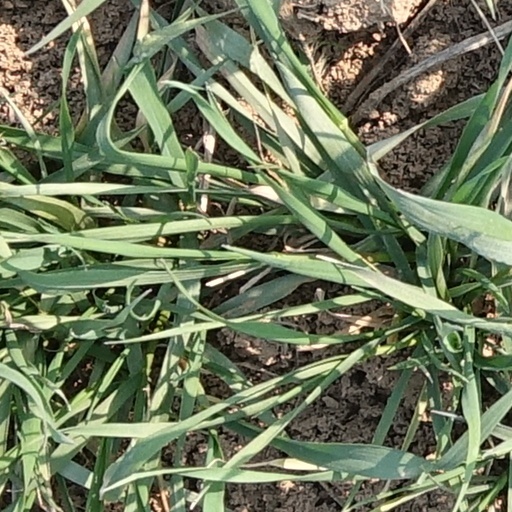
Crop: wheat